Jiz Lee

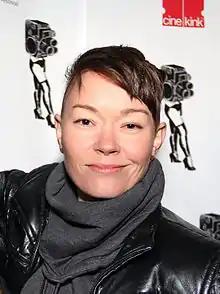
Lee in 2013

Jiz Lee (born October 30, 1980) is an American pornographic performer, considered a major star of queer porn. Lee is an advocate for the ethical production and consumption of pornography and for the labor rights and sexual autonomy of adult entertainment performers.